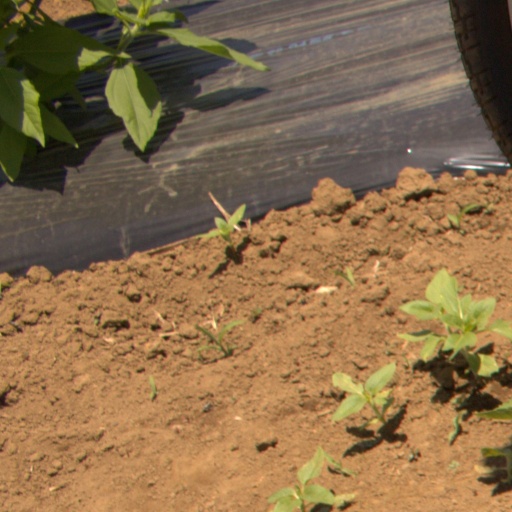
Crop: Jerusalem artichoke